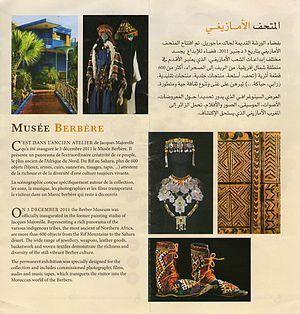
Présentation du musée Berbère au jardin Majorelle
Le jardin Majorelle est un jardin botanique touristique d'environ 300 espèces sur près d'1 hectare, une villa Art déco labellisée Maisons des Illustres depuis 2011, et un musée de l'Histoire des Berbères, à Marrakech au Maroc.